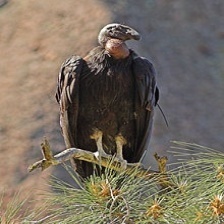
Species: CALIFORNIA CONDOR
Scientific name: GYMNOGYPS CALIFORNIANUS
ImageNet parent category: vulture